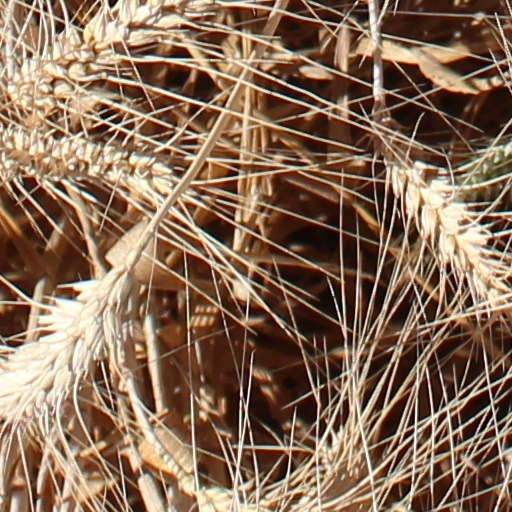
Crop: wheat